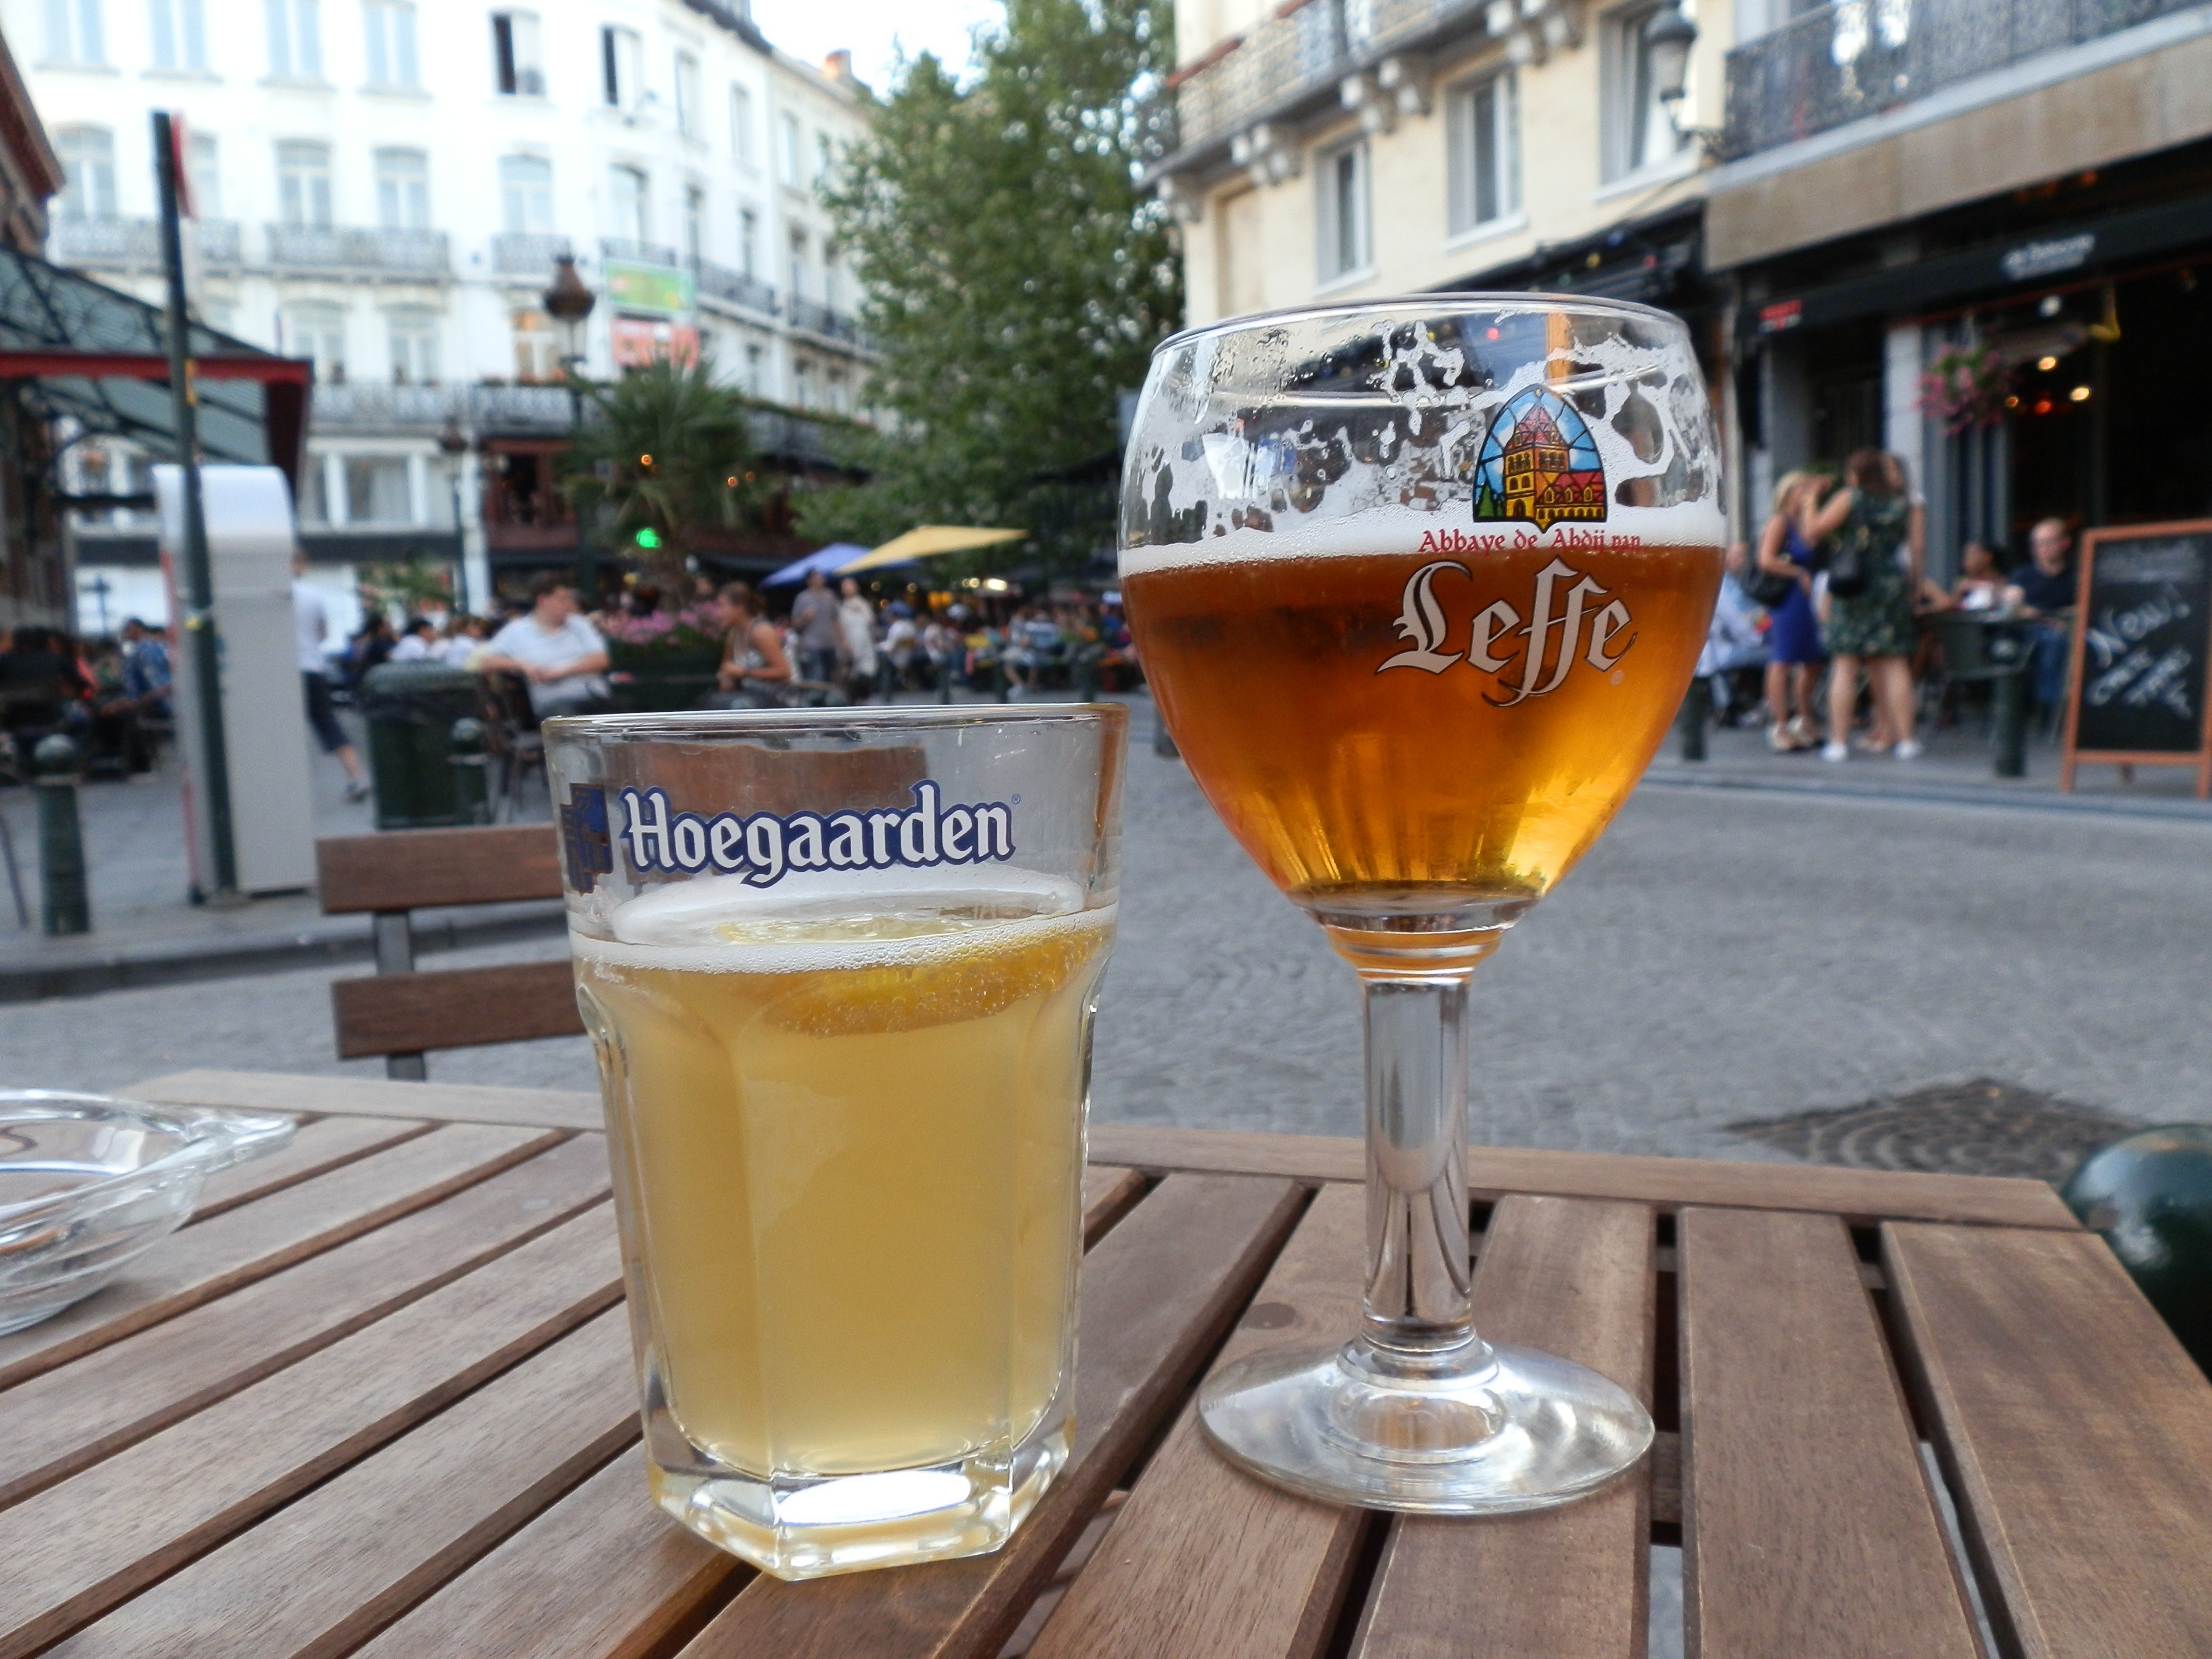
restaurant, drink, leisure, beer, cocktail, vessels, alcoholic beverage, distilled beverage